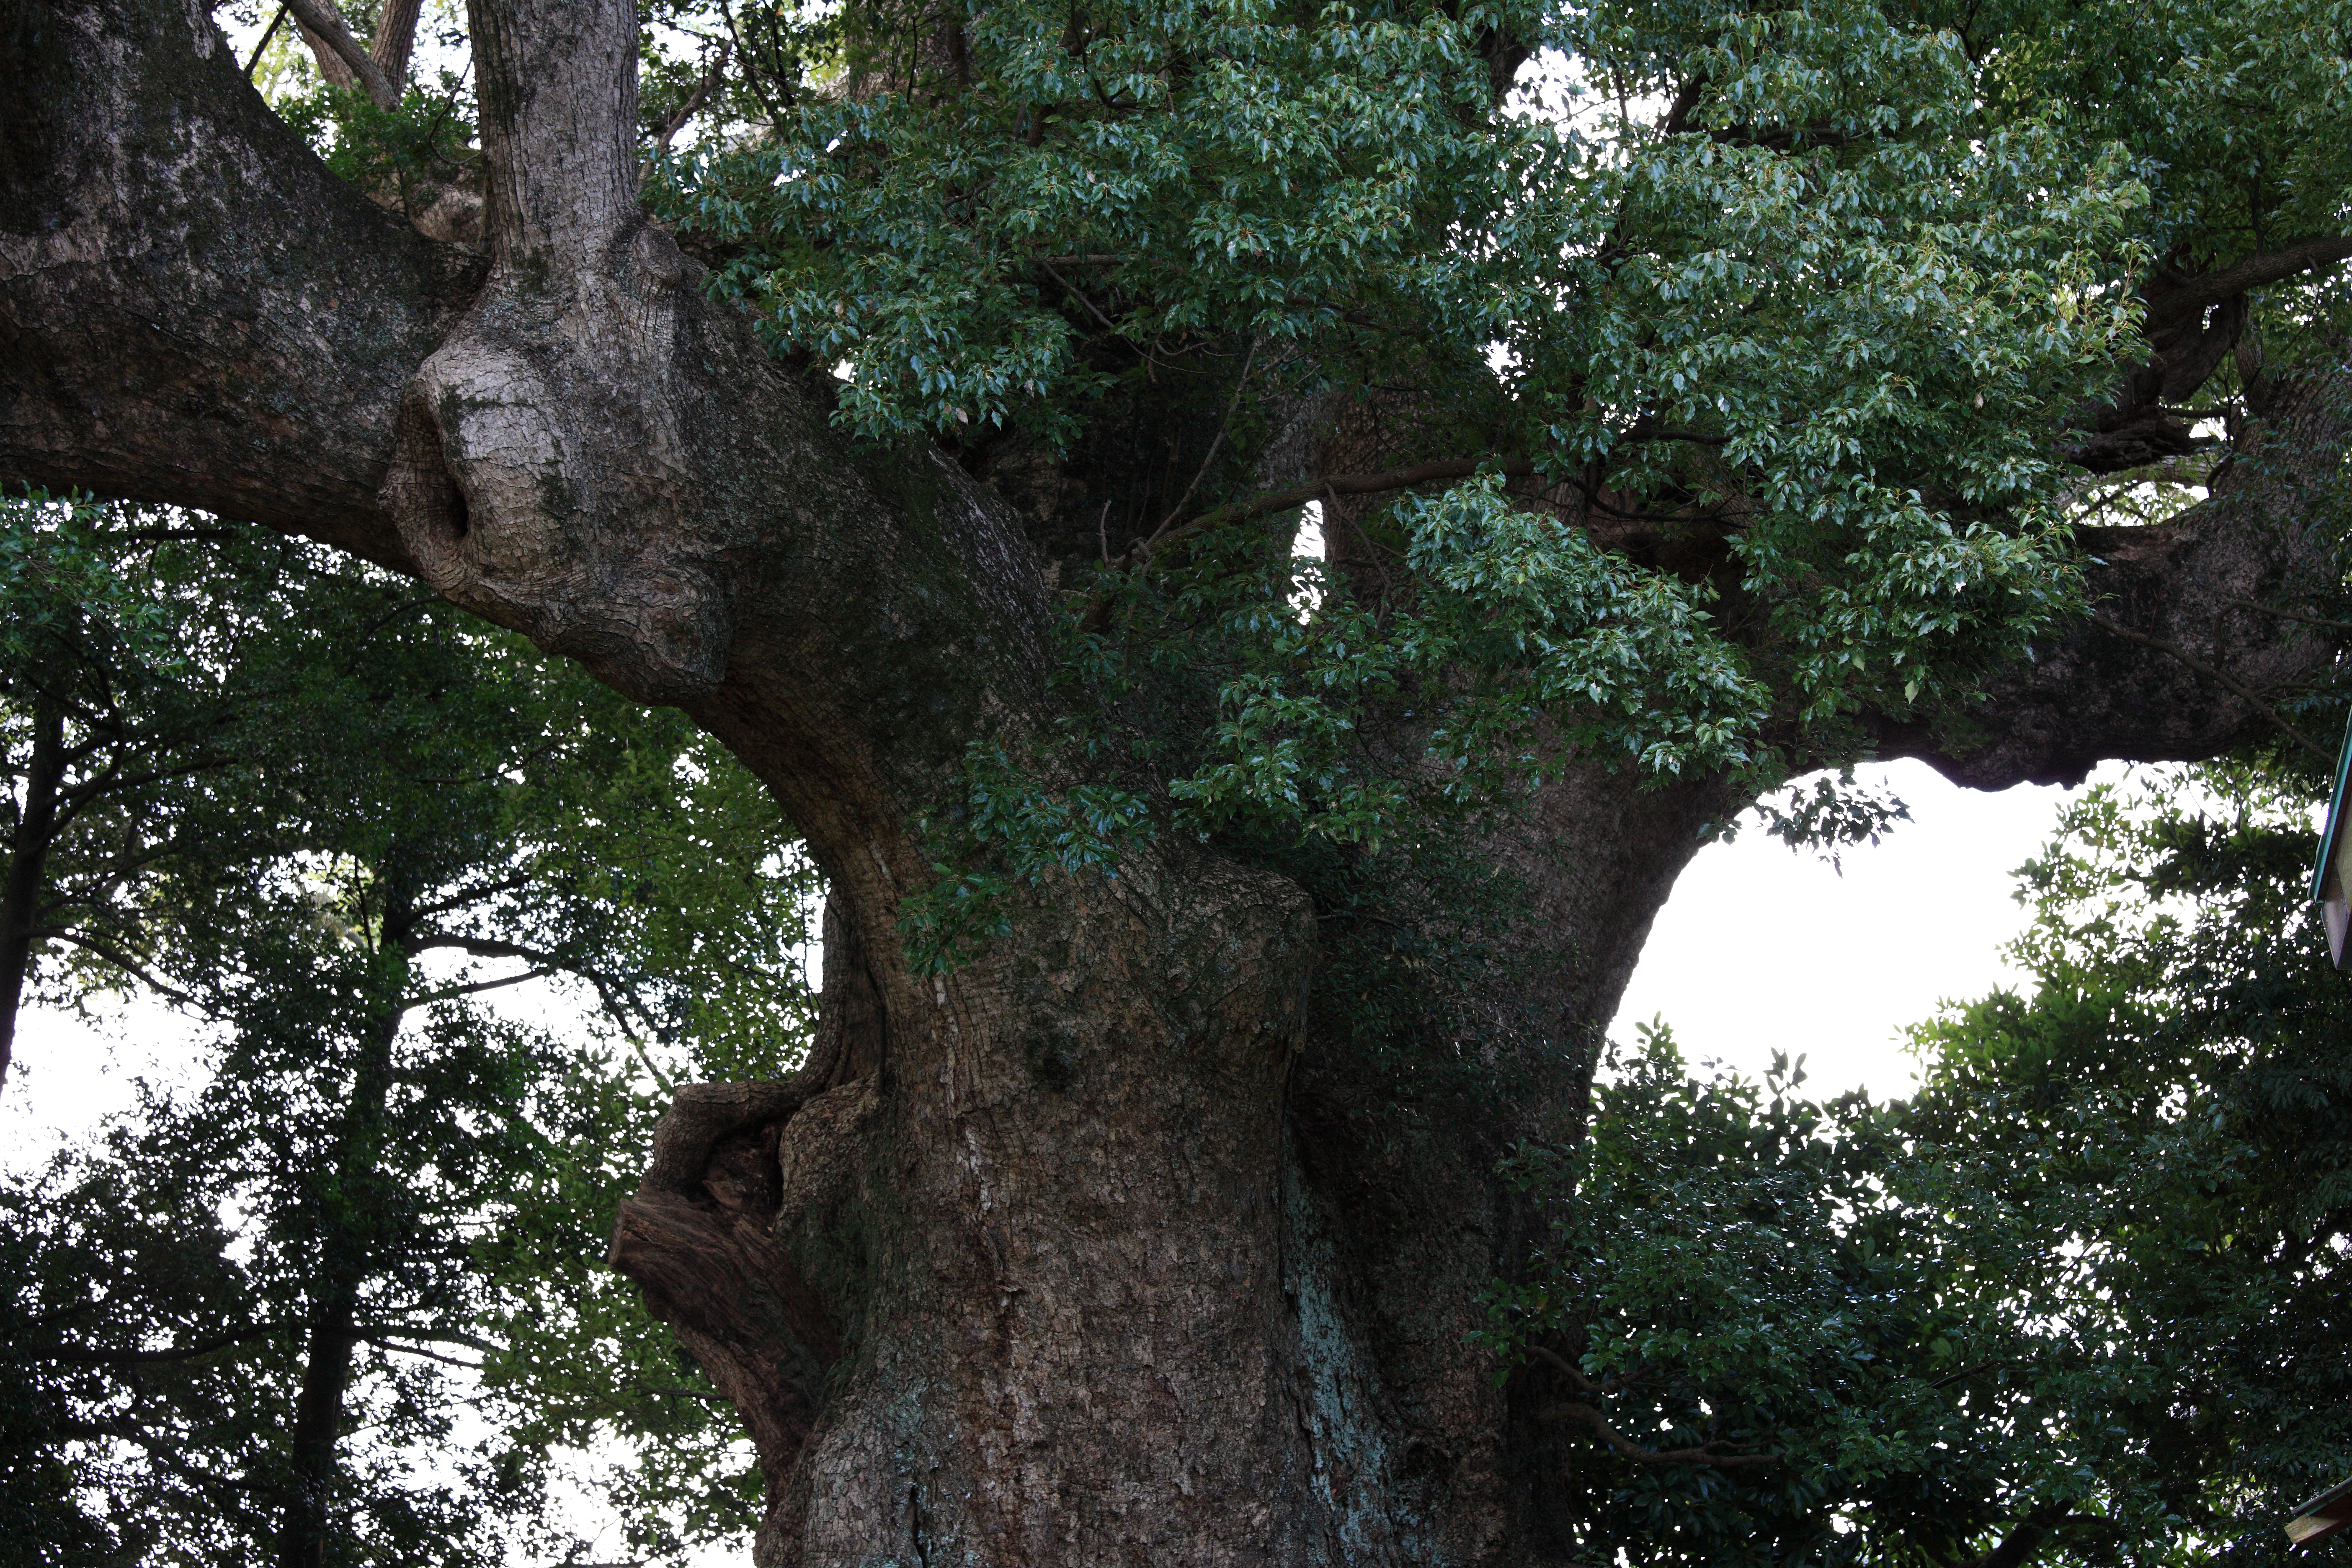
tree, forest, branch, plant, leaf, flower, trunk, green, high, botany, flora, deciduous, oak, 5d, grove, hires, woodland, markii, hi, res, resolution, camphortree, cinnamomum, camphora, camphorlaurel, taxonomy binomial cinnamomumcamphora, flowering plant, woody plant, land plant